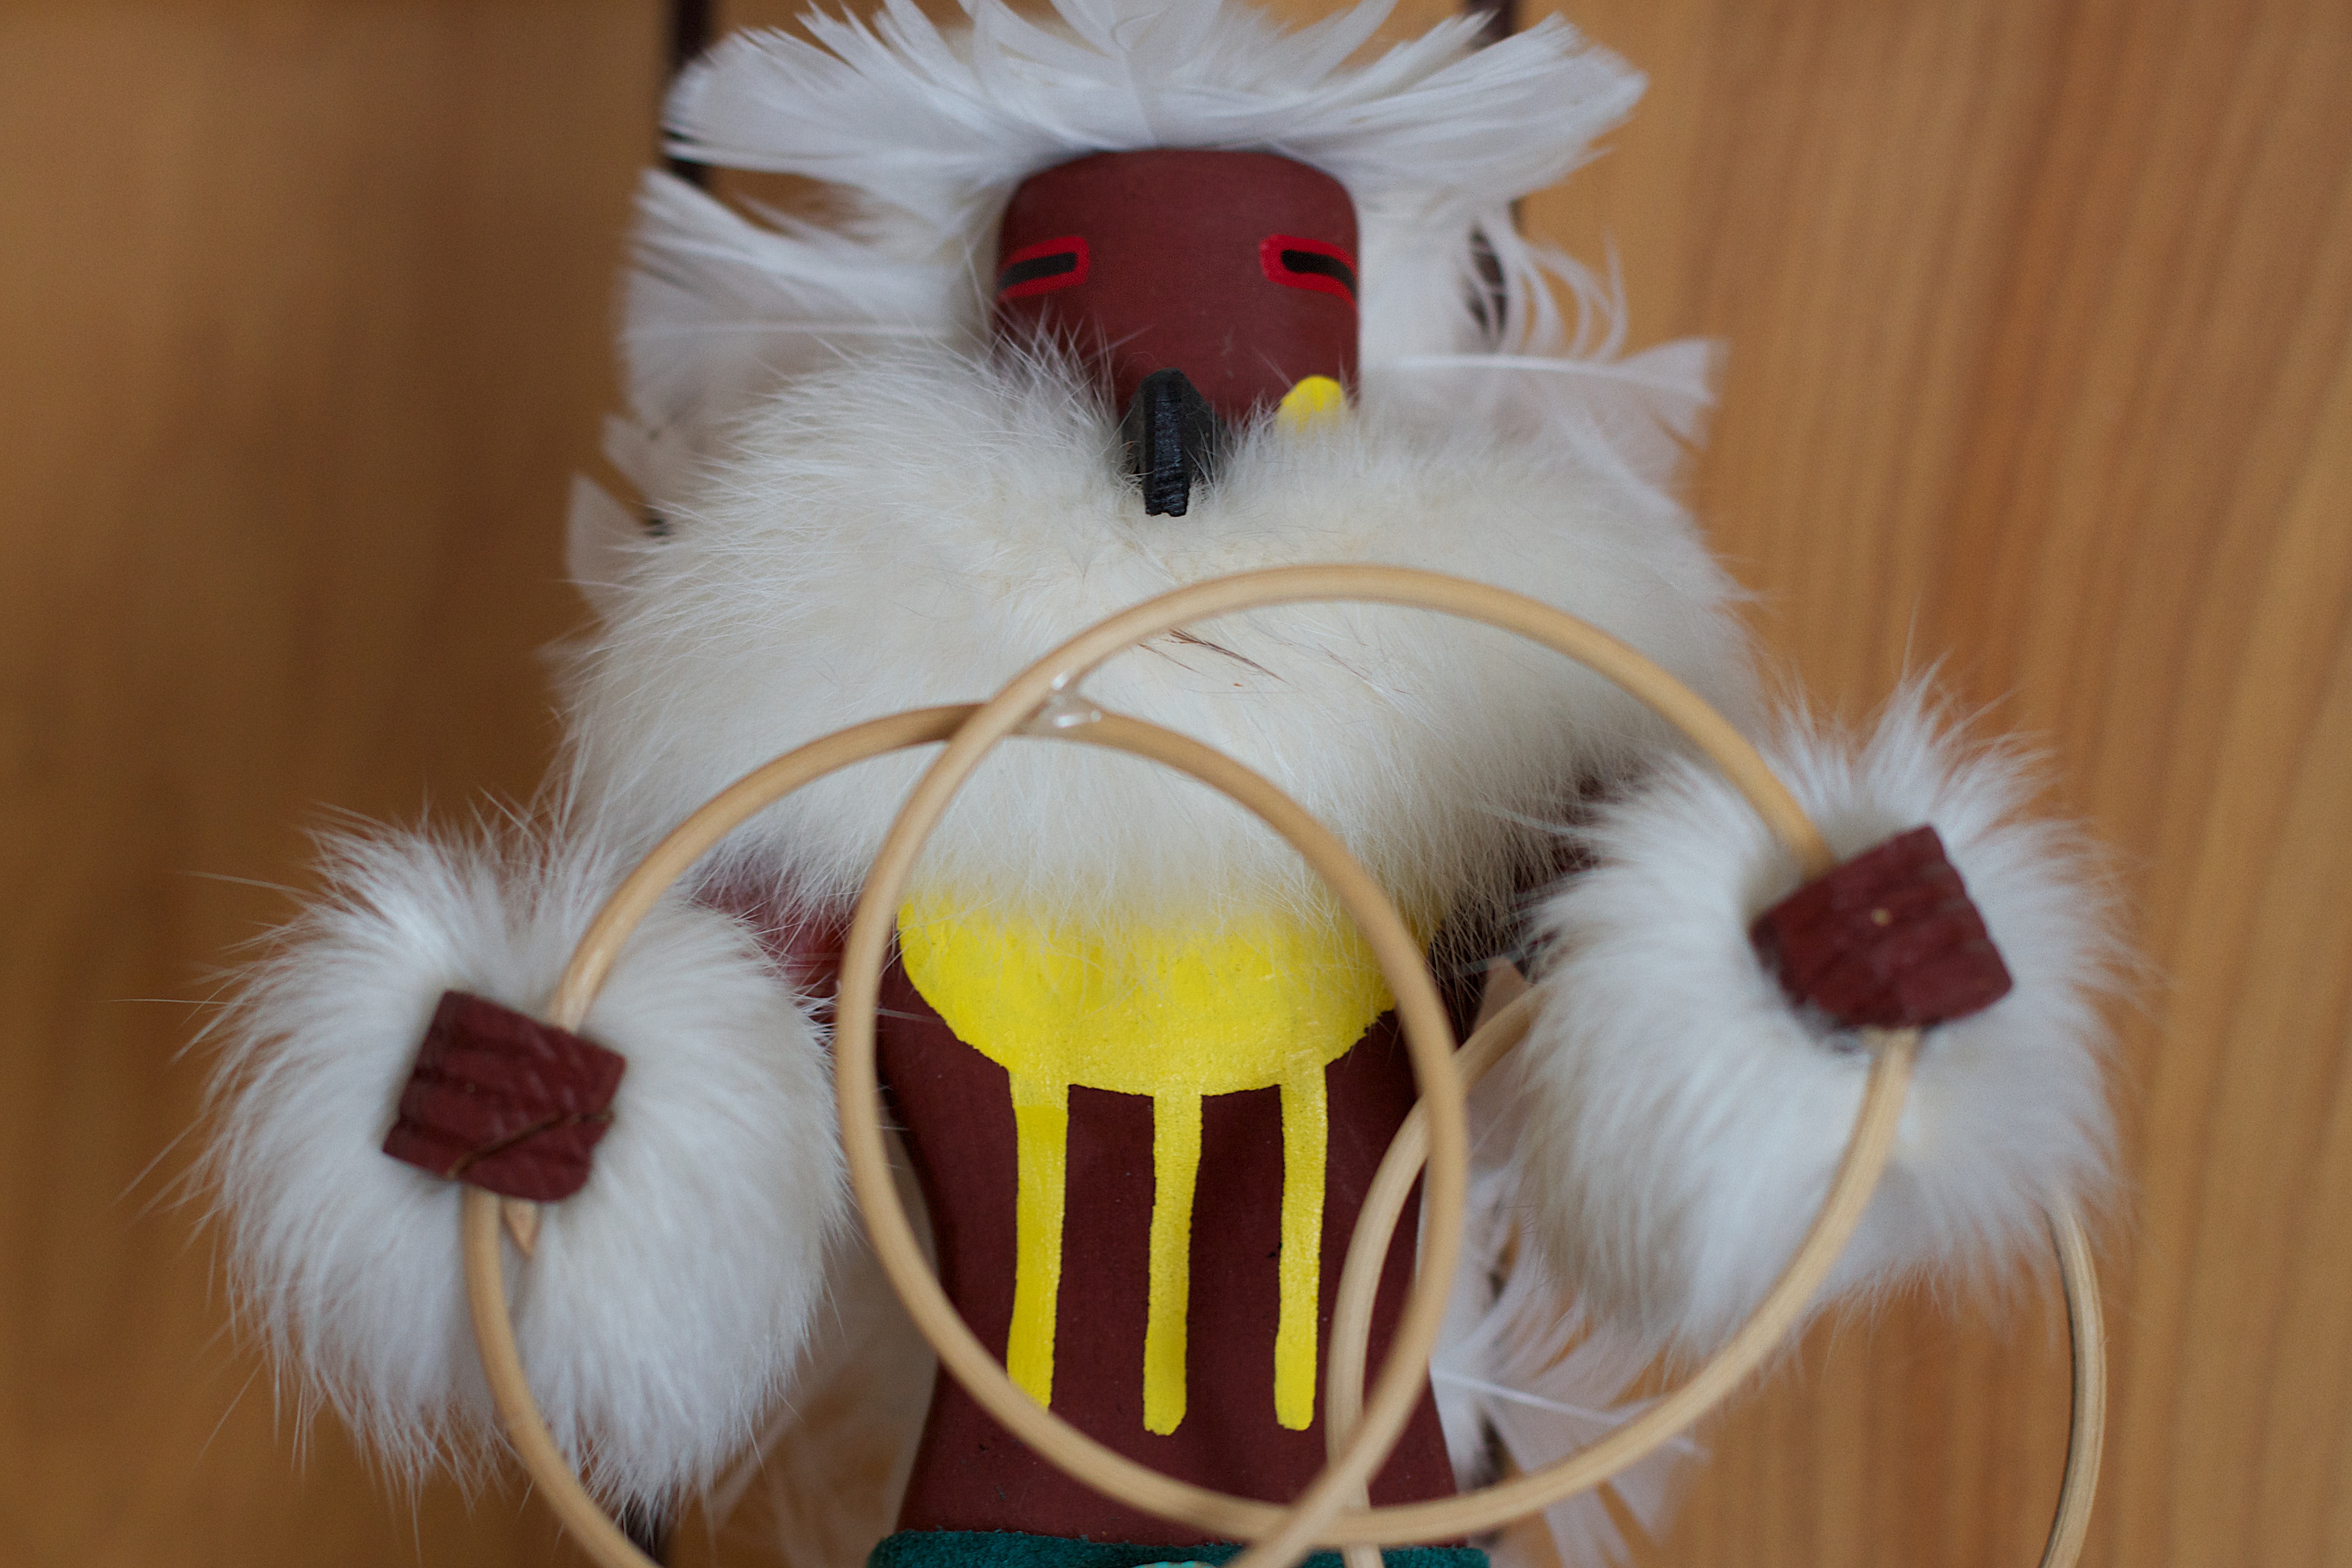
christmas decoration